Pöide Church

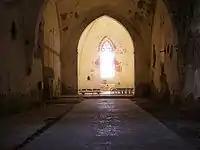
The interior of Pöide church.

Pöide St. Mary's Church is located on Saaremaa island, in Pöide, Saaremaa Parish, Saare County, Estonia.